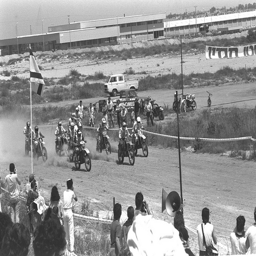
A group of people on motor bikes on a road.
A gang of bikers riding down a dirt road.
a match among cyclist and other people watching
Black and white picture of a motorcycle racing.
Several motorcyclists driving on a dirt road while people are watching.